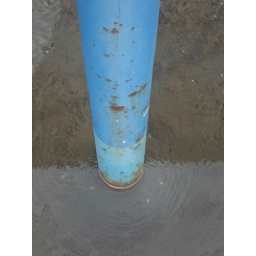
just a pole in the ground